University of Wolverhampton

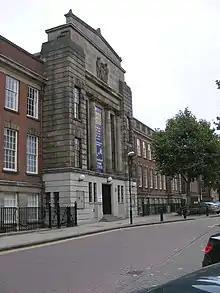
Wolverhampton and Staffordshire Technical College, now the University of Wolverhampton

The roots of the University of Wolverhampton lie in the Wolverhampton Tradesmen's and Mechanics' Institute founded in 1827 and the 19th-century growth of the Wolverhampton Free Library (1870), which developed technical, scientific, commercial and general evening classes. This grew into the Wolverhampton and Staffordshire Technical College in 1926.